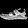
Label: Sandal